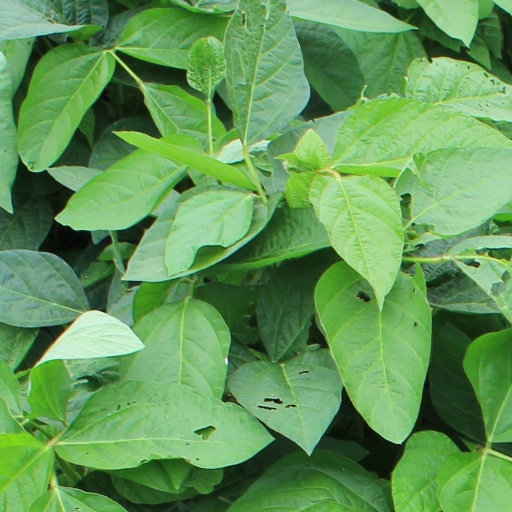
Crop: soybean